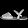
Label: Sandal